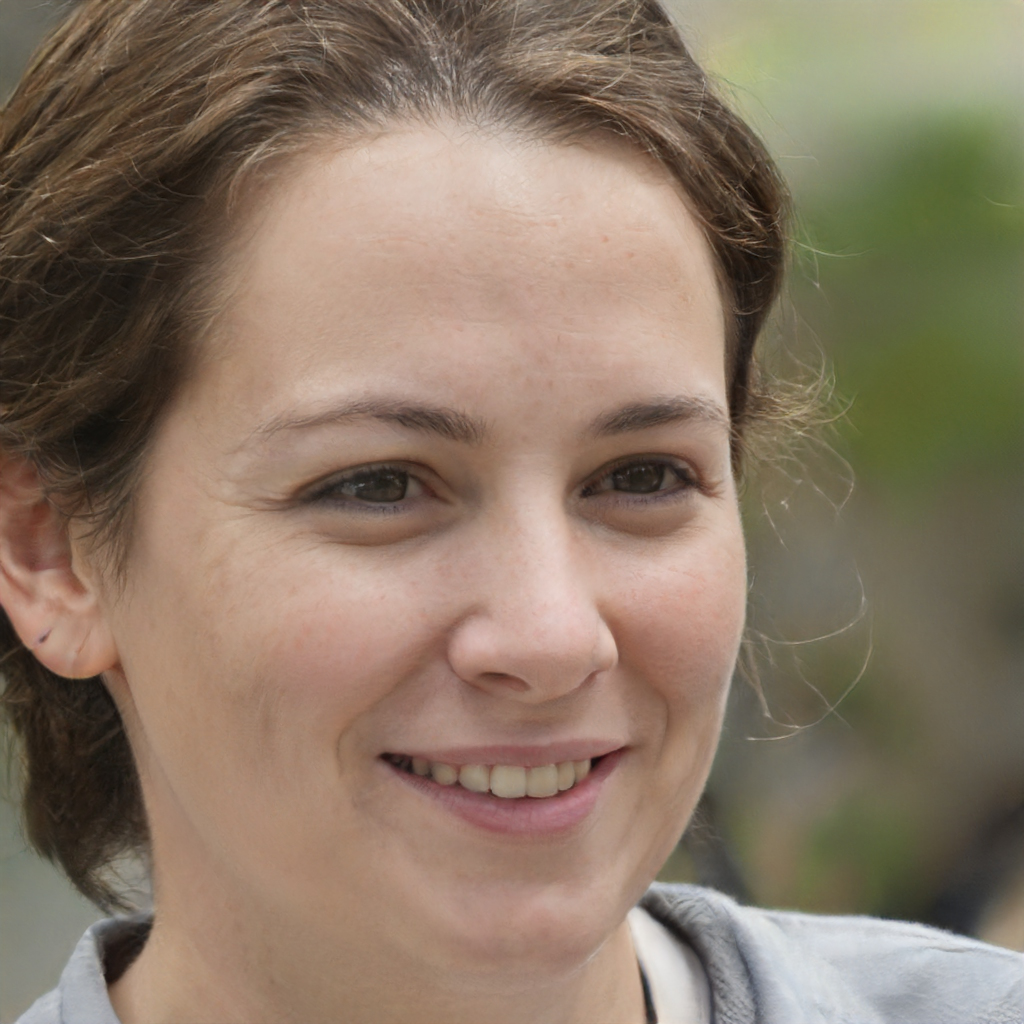
Gender: Female